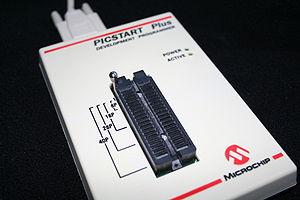
Microchip Technology, ou tout simplement Microchip, est un fabricant de semi-conducteurs fondé en 1989, à partir d'une division de General Instrument.
ZIF est un acronyme de l’anglais zero insertion force qui signifie force d’insertion nulle. Habituellement un support de circuit intégré ou de processeur exige que le CI soit poussé dans des contacts à ressorts qui s’accrochent alors par frottement. Pour un CI avec des centaines de broches, la force d’insertion totale peut être très grande, entraînant le danger d’abîmer le dispositif, si toutes les broches ne sont pas correctement alignées, ce qui a été le problème causé par les sockets low insertion force.